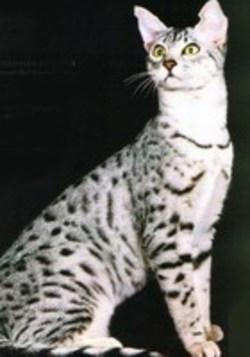
Egyptian Mau